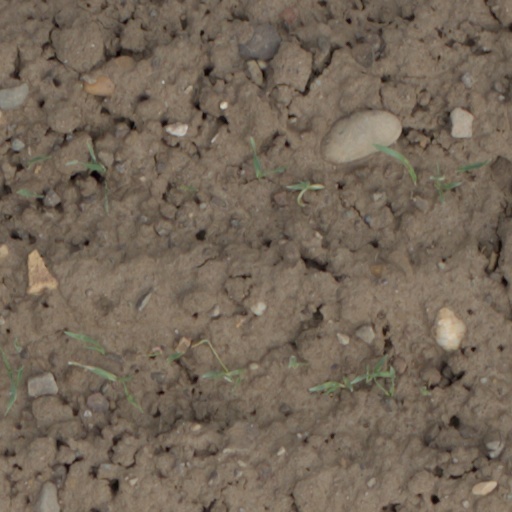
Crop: wheat